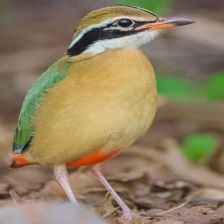
Species: INDIAN PITTA
Scientific name: PITTA BRACHYURA